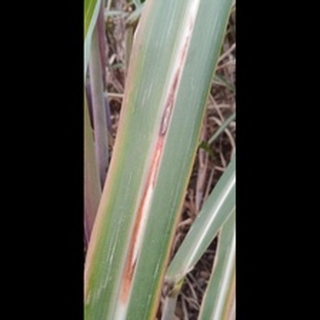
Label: sugarcane_red_rot